Scientific racism

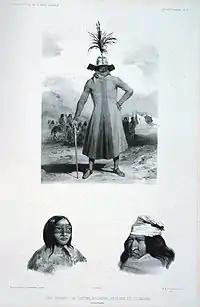

The Scottish lawyer Henry Home, Lord Kames (1696–1782) was a polygenist; he believed God had created different races on Earth in separate regions. In his 1734 book "Sketches on the History of Man", Home claimed that the environment, climate, or state of society could not account for racial differences, so the races must have come from distinct, separate stocks.